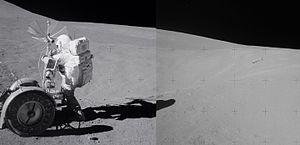
Spur est un cratère d'impact sur la face visible de la Lune, dans la région d'Hadley–Apennine.